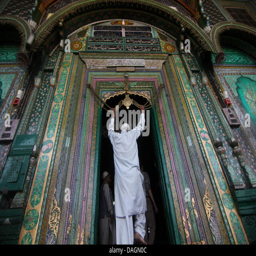
attend prayers on the first friday at the shrine